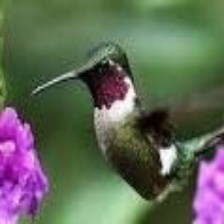
Species: AMETHYST WOODSTAR
Scientific name: CALLIPHLOX AMETHYSTINA
ImageNet parent category: hummingbird